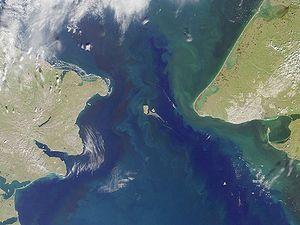
Le détroit de Béring et les îles Diomède, entre les Etats-Unis (à gauche) et la Russie (à droite). La partie supérieure de l'image montre l'Océan arctique. Dans la partie inférieure de l'image se trouve l'île Saint-Laurent. Photographie prise par le satellite MISR le 18 août 2000. MISR est un satellite construit et dirigé par le Jet Propulsion Laboratory, un laboratoire de la NASA (l'agence spatiale américaine) installé à Pasadena. Il sert aux projets de recherche de l'Office of Earth Science de la NASA basé à Washington, D.C.
Les Inuits sont un groupe de peuples autochtones partageant des similitudes culturelles et une origine ethnique commune vivant dans les régions arctiques de l'Amérique du Nord. Il y a environ 150 000 Inuits vivant au Groenland, au Canada et aux États-Unis.
L'histoire de l'Alaska remonte au Paléolithique supérieur quand des groupes sibériens ont traversé le pont terrestre de Béringie pour rejoindre l'actuel Alaska.